Eric Jones (climber)

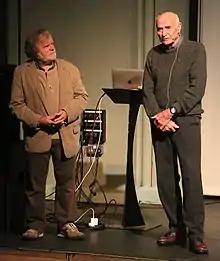
Leo Dickinson (left) and Eric Jones (right), lecturing in 2019 on their shared adventures.

In 1969, Jones ascended the Bonatti Pillar on the Dru solo, and in 1971, he was the first person to climb the Central Pillar of Brouillard on the south ridge of Mont Blanc.